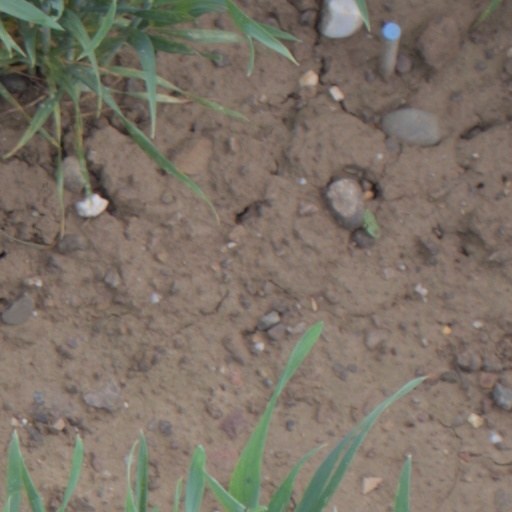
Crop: wheat